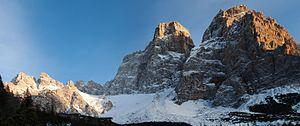
Le 26 juin 2009, une partie des Dolomites a été reconnue par l'UNESCO comme site du patrimoine mondial. Les vingt-et-un membres du Comité du patrimoine mondial ont décidé à l’unanimité d’inclure neuf sites des Dolomites dans la liste des patrimoines naturels. Cependant, certains de ces sites se trouvent à l'extérieur des limites du massif défini par la subdivision orographique internationale unifiée du système alpin et l'Alpenvereinseinteilung der Ostalpen.